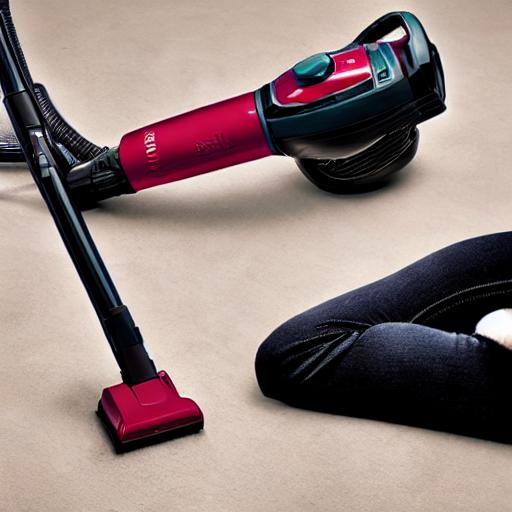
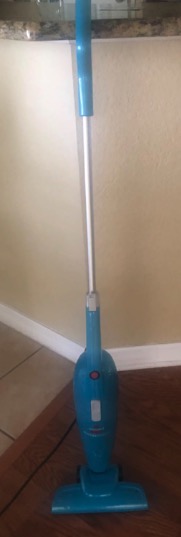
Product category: items_vacuum
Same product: no